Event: Ecuador Earthquake
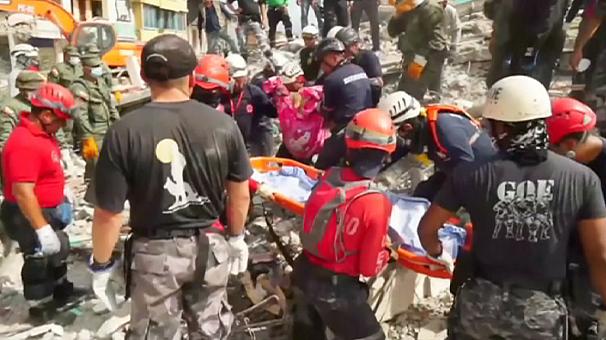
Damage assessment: damage